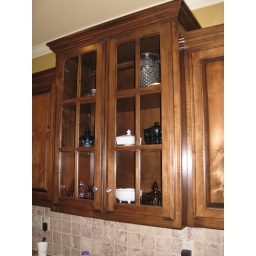
my kitchen display cabinet. Everything was given to me by my grandmother. 7 powder jars and a glass picture